List of Milwaukee Brewers team records

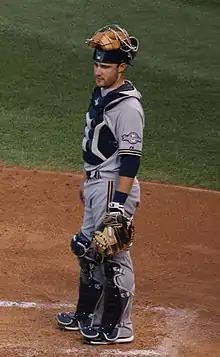
A man wearing a gray Brewers jersey, gray pants, navy blue cap, and catchers gear standing at home plate

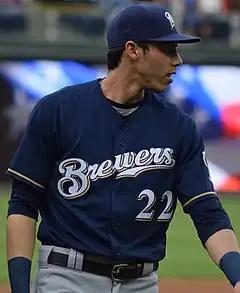
A man wearing a navy blue Brewers jersey, gray pants, and a navy blue cap on a baseball field

These are records of players with the best performance in distinct statistical pitching categories during a single season.